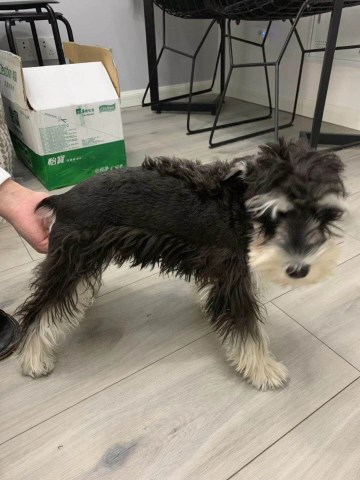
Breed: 2342-n000102-miniature_schnauzer